Carlo Ancelotti

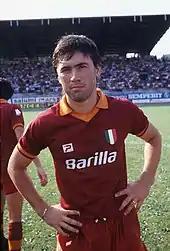
Ancelotti playing for Roma during the 1983–84 season

After attracting strong interest from Inter Milan, in mid-1979 Ancelotti transferred to Roma, and made his Serie A debut in a 0–0 draw against AC Milan on 16 September. Under manager Nils Liedholm, he was deployed as a winger or central midfielder and became one of the club's most important players, in a team which featured Brazilian midfielders Falcão and Toninho Cerezo, as well as Italian footballers Roberto Pruzzo, Bruno Conti, Agostino Di Bartolomei and Pietro Vierchowod, winning consecutive Coppa Italia titles in his first two seasons with the club. During his eight seasons in Rome, he won the Coppa Italia a total of four times (1980, 1981, 1984 and 1986). After struggling with knee injuries, and managing second and third-place league finishes in 1981 and 1982, Ancelotti helped lead the team to win the Italian championship in 1983, the club's second league title in their history.